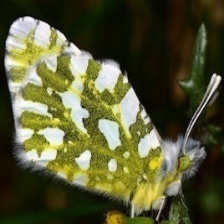
Species: EASTERN DAPPLE WHITE
Butterfly family (ImageNet category): cabbage_butterfly